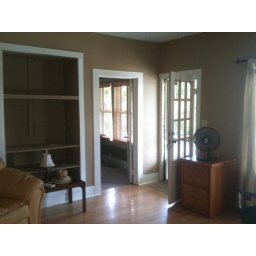
front living room with dining room to back, facing front door to porch. office door next to built in